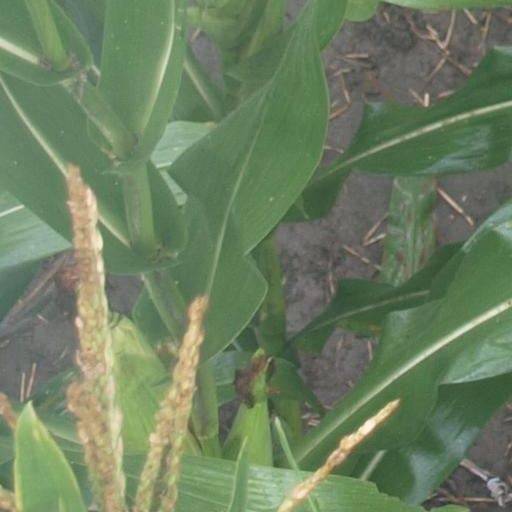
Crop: maize; corn